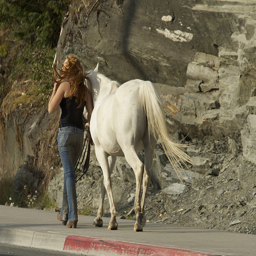
A beautiful woman wearing jeans walks a horse.
A woman walking with a very pretty white horse.
A woman in very tight jeans walking a white horse down a sidewalk.
A woman walking down the street with a horse.
A woman with long orange hair walks a white stallion.